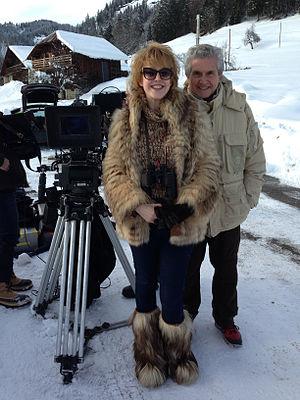
Agnès Soral sur le plateau du tournage de Salaud, on t'aime de Claude Lelouch, sortie 3 avril 2014
Agnès Soral, née Agnès Marielle Christine Bonnet, nom d'usage Bonnet de Soral, est une actrice franco-suisse née le 8 juin 1960 à Aix-les-Bains.